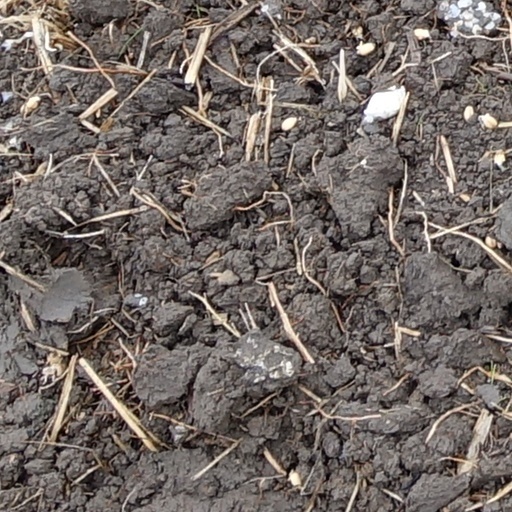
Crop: wheat